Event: Nepal Earthquake
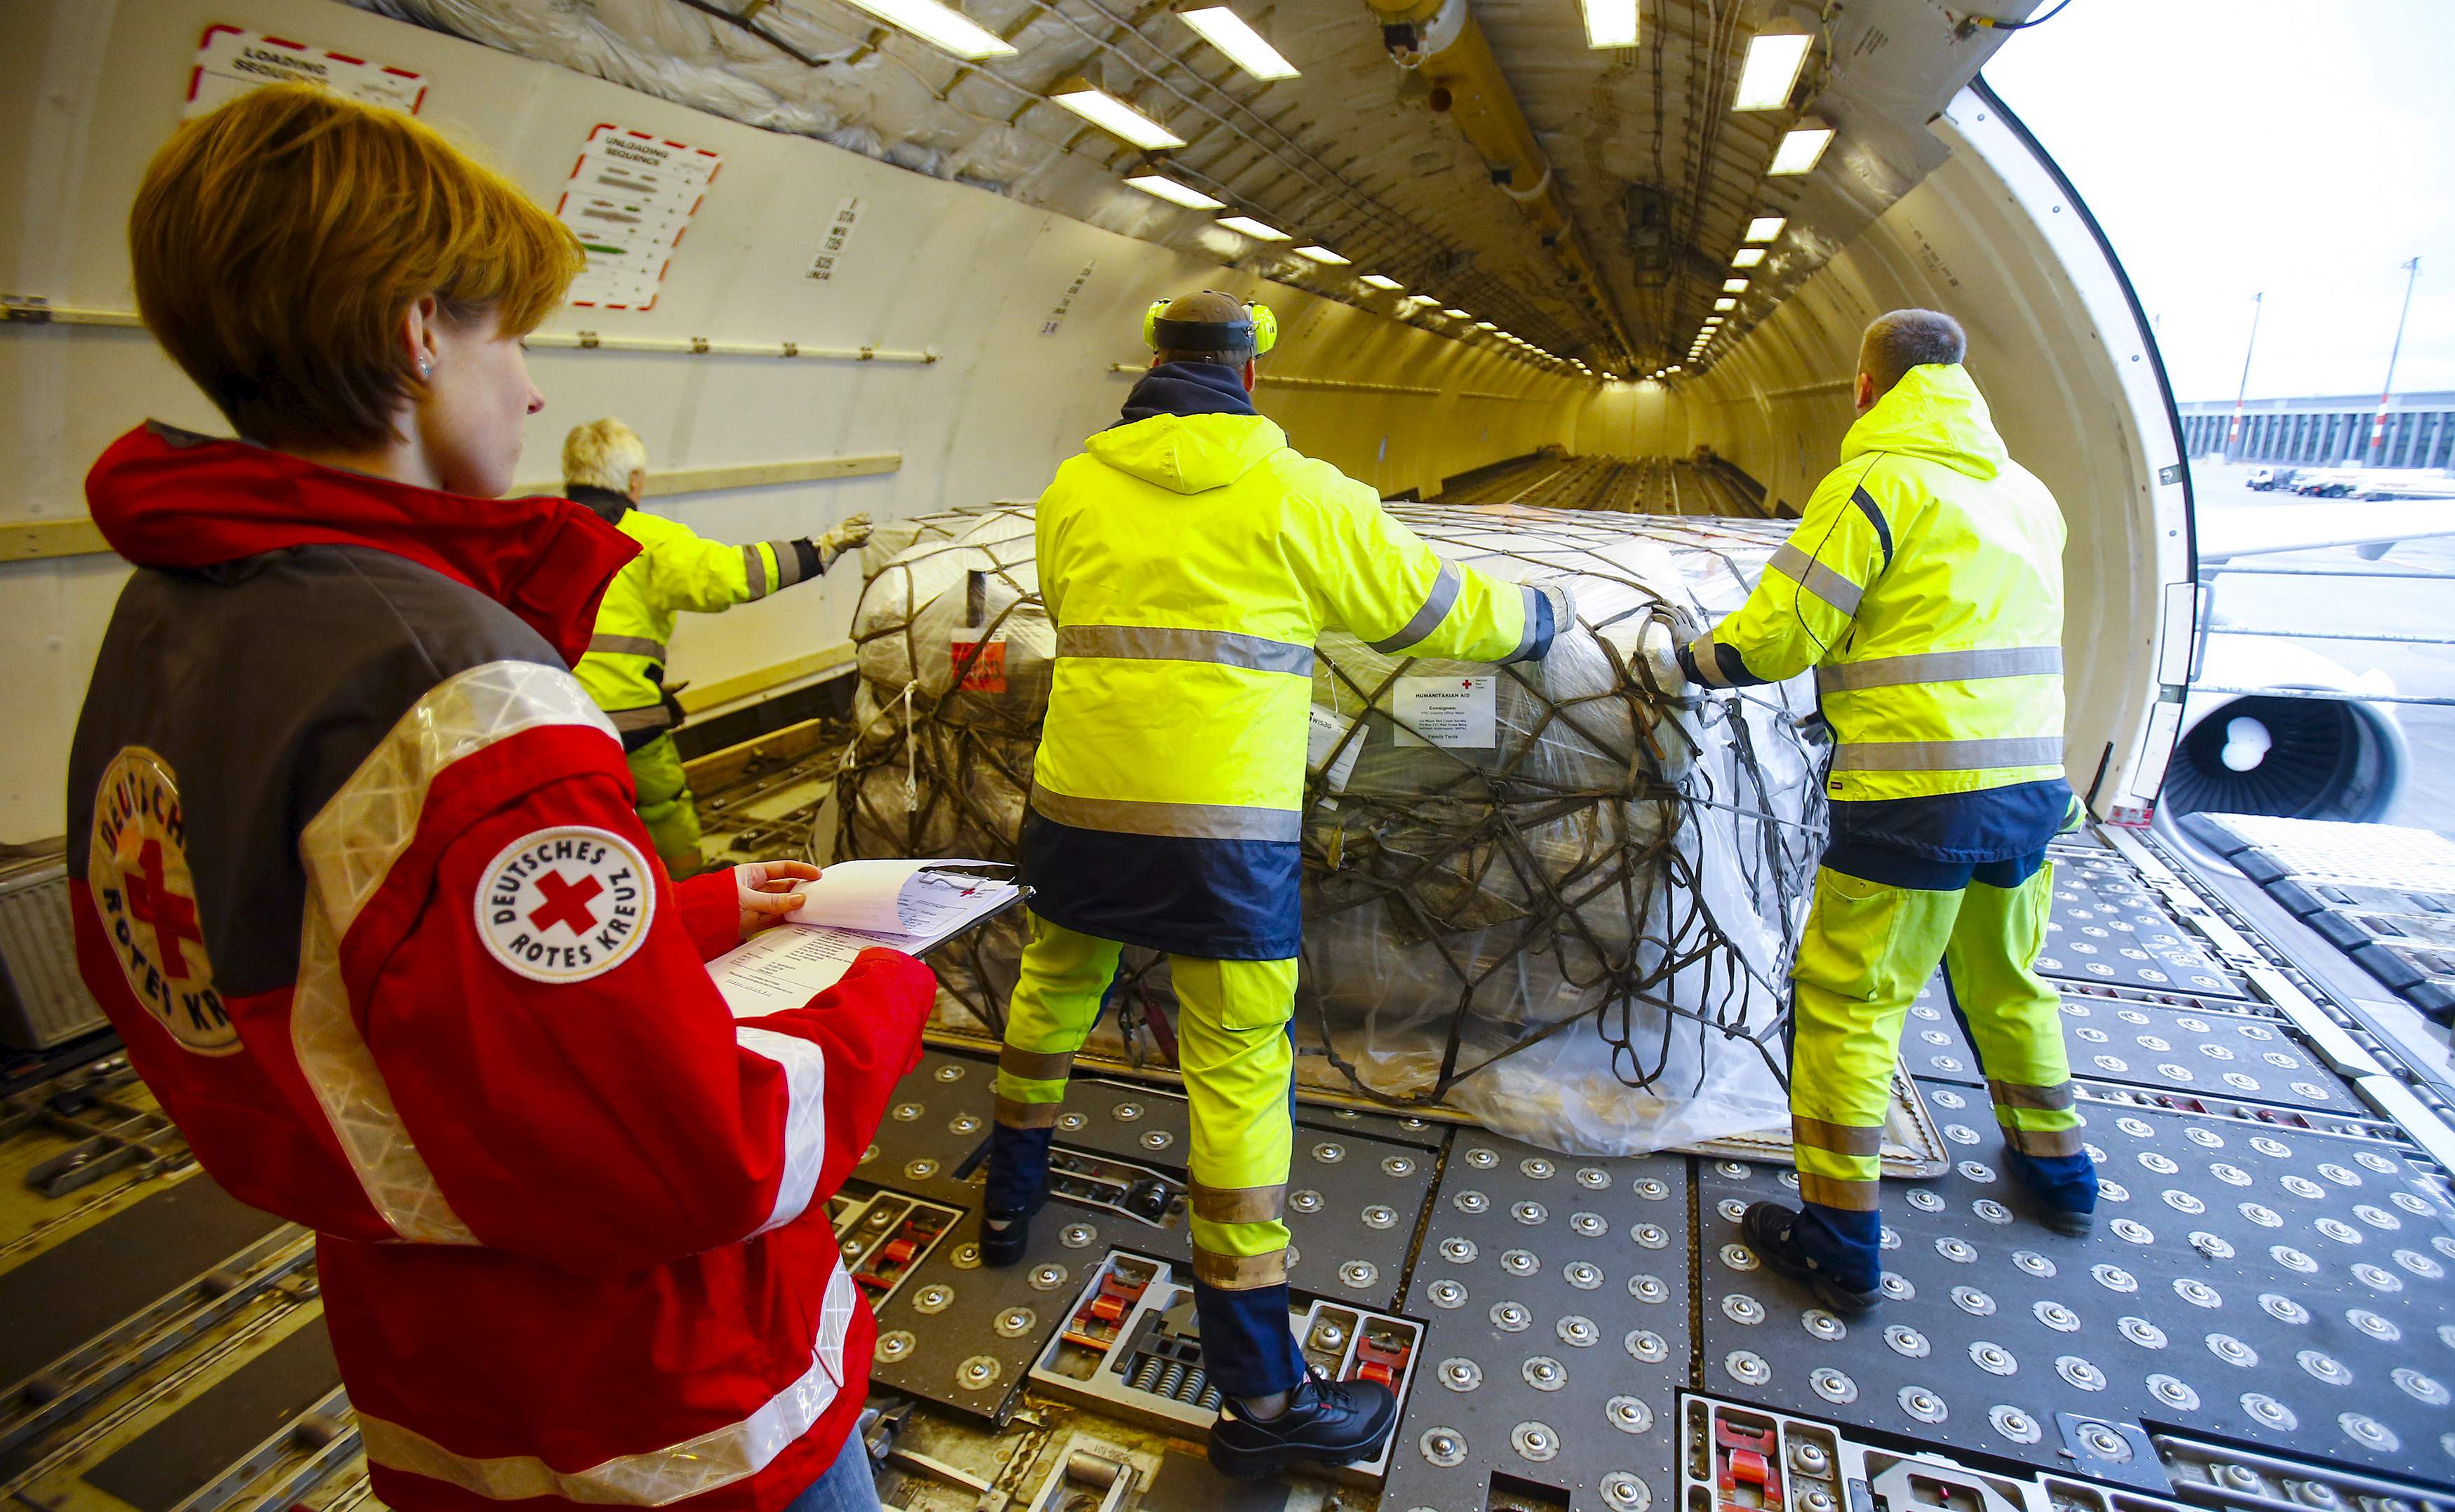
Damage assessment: no_damage